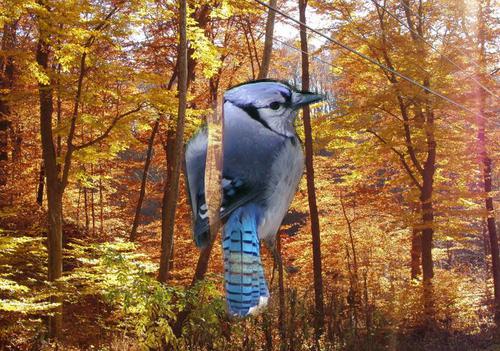
Bird species: Blue_Jay
Bird type: landbird
Background: land